Rurouni Kenshin: New Kyoto Arc

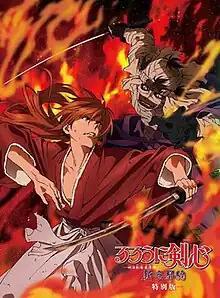
Key visual, featuring Himura Kenshin (left) and Shishio Makoto (right)

is a two-part original video animation (OVA) based on the manga series "Rurouni Kenshin" by Nobuhiro Watsuki. It is a retelling of the manga's Kyoto arc. Produced by Aniplex and animated by Studio Deen, it was released in December 2011 and June 2012. The story focuses on the young Oniwabanshū member Makimachi Misao, who encounters the wanderer Himura Kenshin, who is on a quest to defeat the forces of his successor Shishio Makoto.